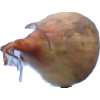
Label: onion